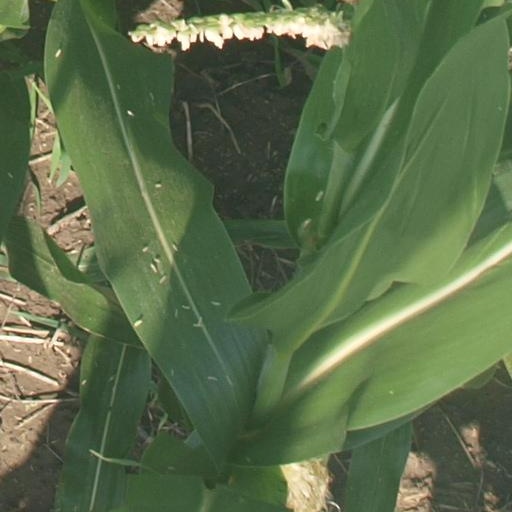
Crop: maize; corn